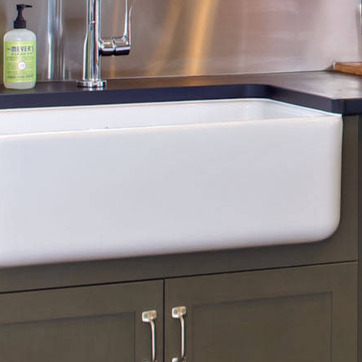
Material: ceramic